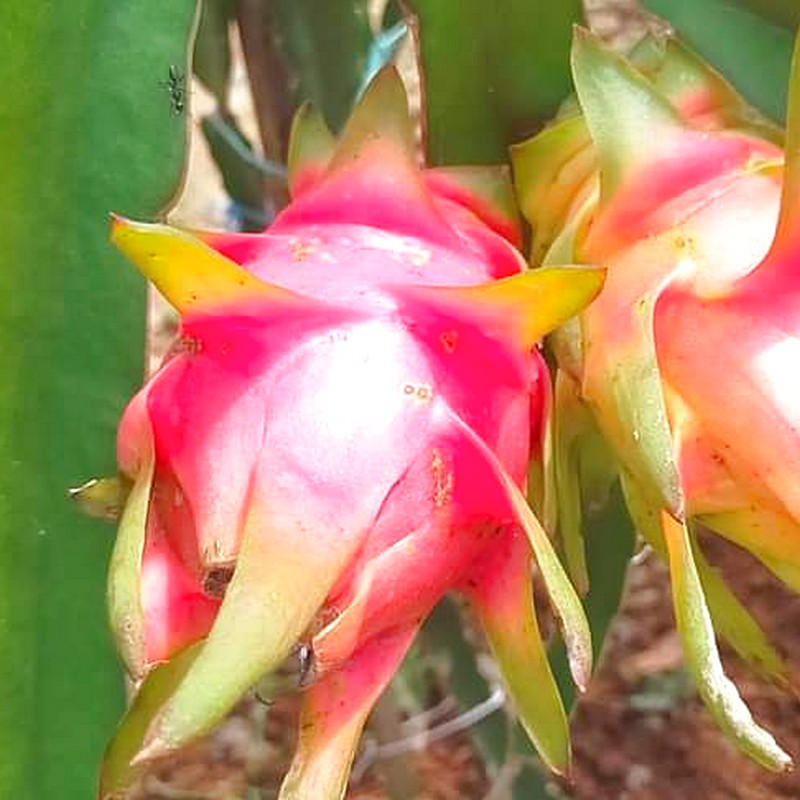
Label: Mature Dragon Fruit